Jeremy Renner

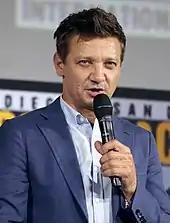
Renner at the 2019 San Diego Comic-Con

Jeremy Lee Renner (born January 7, 1971) is an American actor. He began his career by appearing in independent films such as "Dahmer" (2002) and "Neo Ned" (2005), then supporting roles in bigger films, such as "S.W.A.T." (2003) and "28 Weeks Later" (2007). Renner gained Academy Award nominations for Best Actor for his performance as a soldier in "The Hurt Locker" (2009) and for Best Supporting Actor for playing a hot-headed robber in "The Town" (2010).